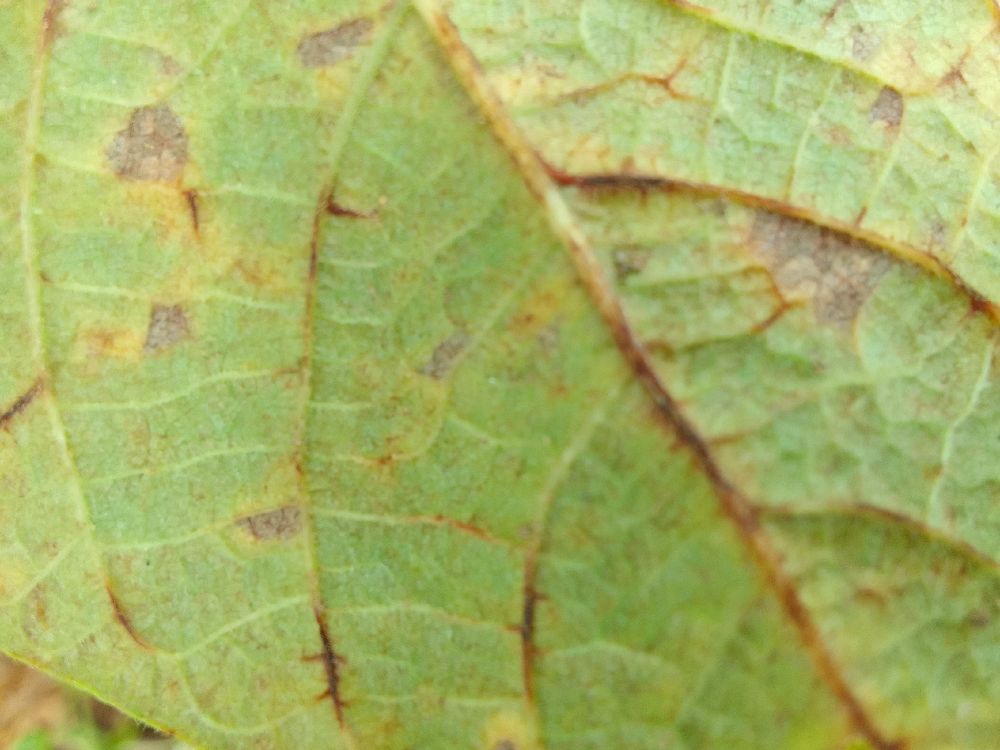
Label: anthracnose